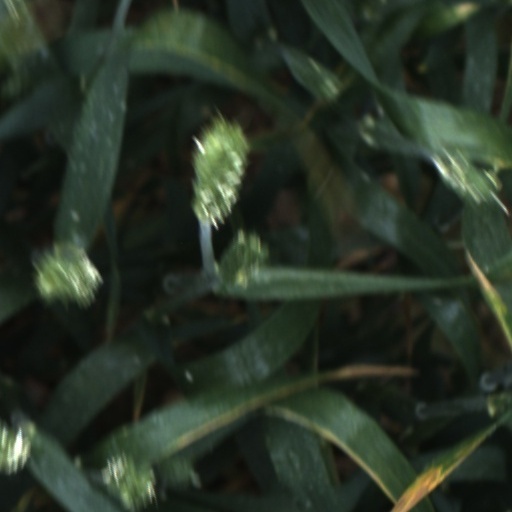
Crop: wheat